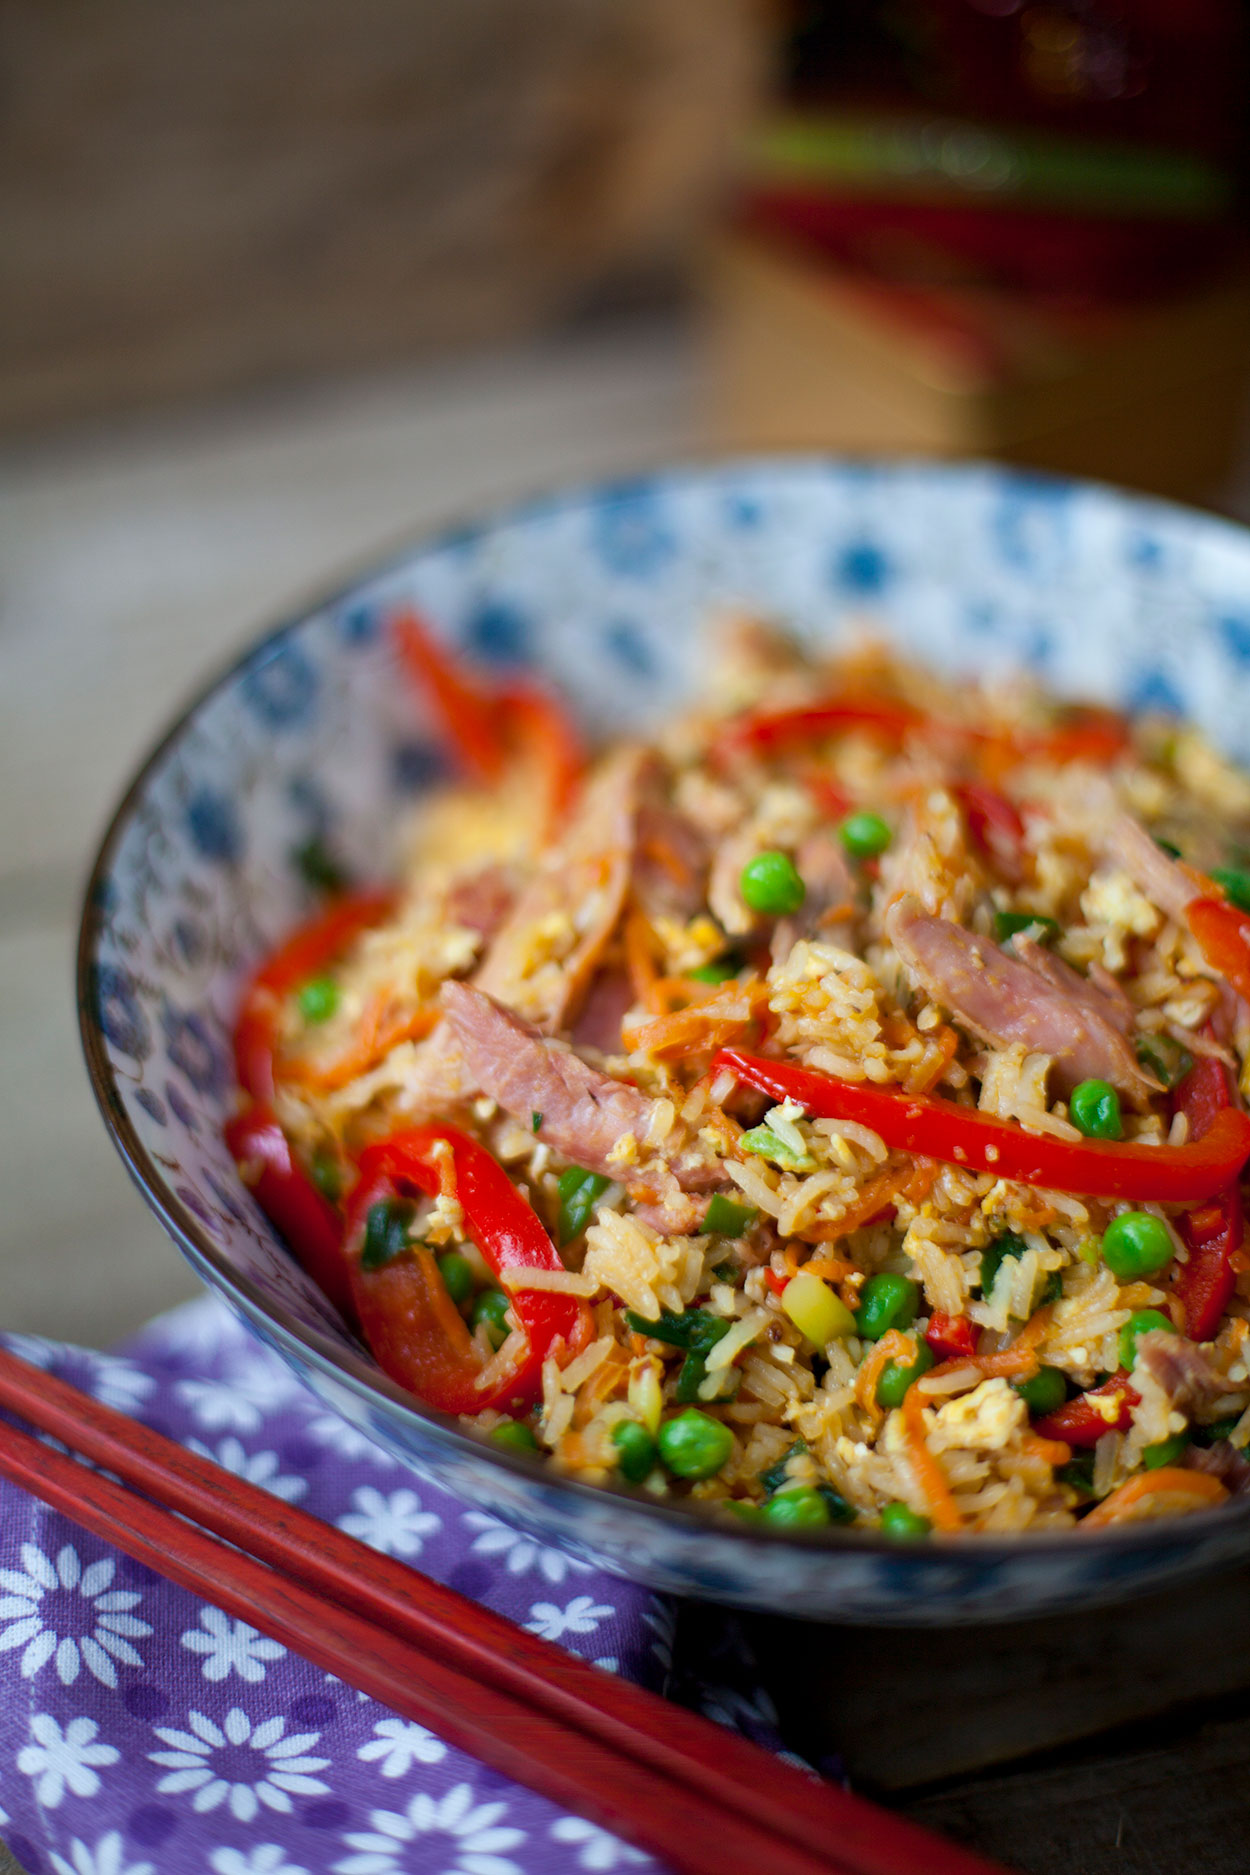
Dish: fried_rice